Supervan (film)

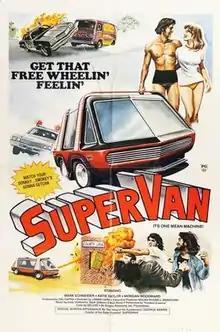

Supervan is a 1977 American vansploitation film directed by Lamar Card, with a heavily modified van central to the storyline. It is an action adventure comedy road movie and is rated PG in the United States.